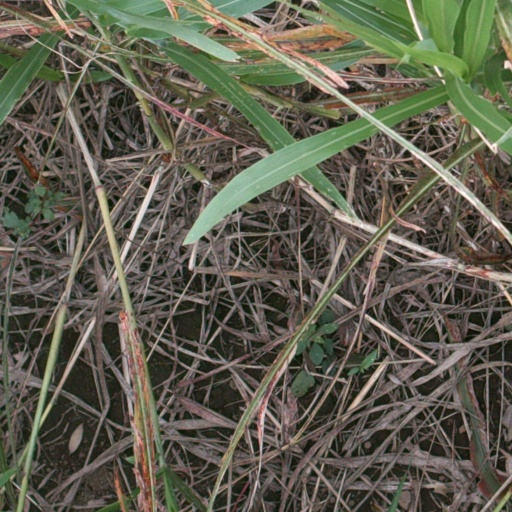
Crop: sorghum